History of Cuba

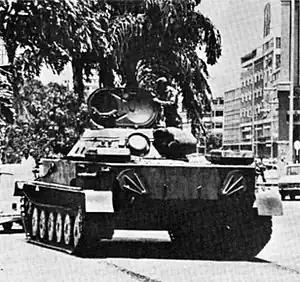
Cuban PT-76 tank crew on routine security duties in Angola

Unable to defeat the rebels with conventional military tactics, the Spanish government sent Gen. Valeriano Weyler y Nicolau (nicknamed "The Butcher"), who reacted to these rebel successes by introducing terror methods: periodic executions, mass exiles, and the destruction of farms and crops. These methods reached their height on 21 October 1896, when he ordered all countryside residents and their livestock to gather in various fortified areas and towns occupied by his troops. Hundreds of thousands of people had to leave their homes, creating appalling conditions of overcrowding. This was the first recorded and recognized use of concentration camps where non-combatants were removed from their land to deprive the enemy of succor and then the internees were subjected to appalling conditions. It is estimated that this measure caused the death of at least one-third of Cuba's rural population. The forced relocation policy was maintained until March 1898.